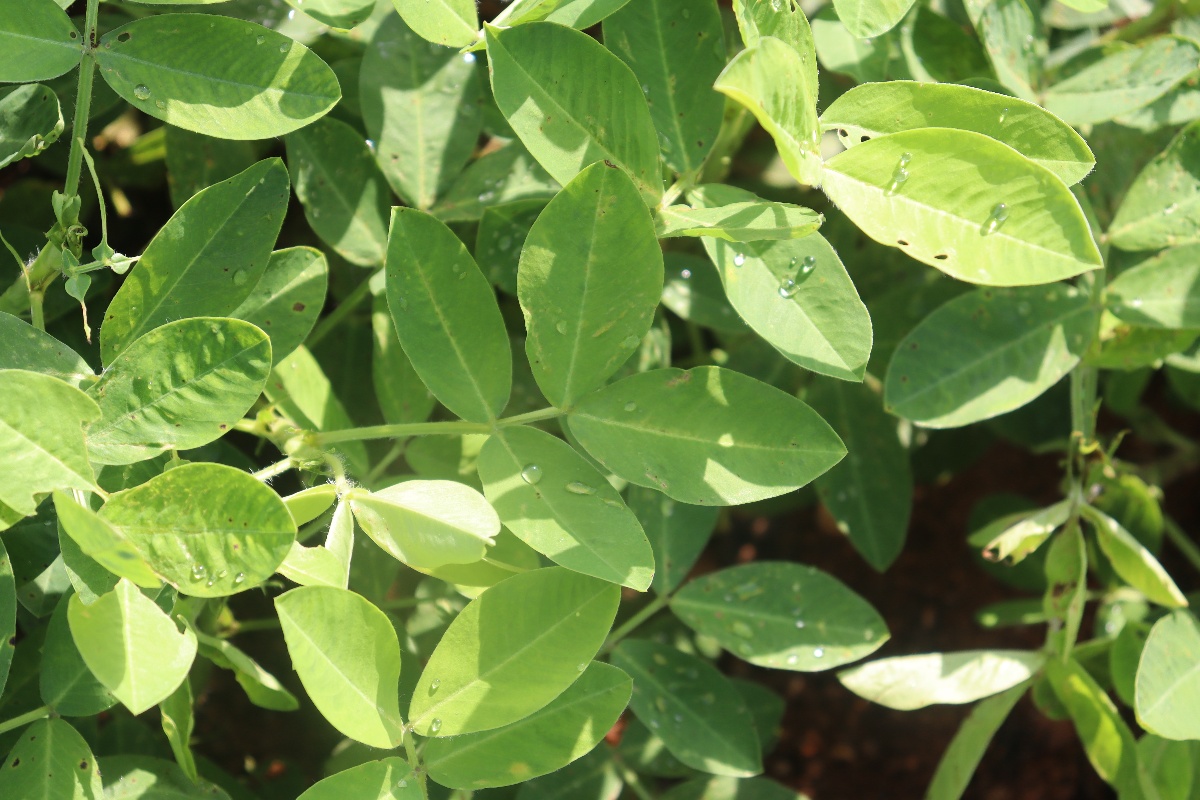
Label: early_leaf_spot